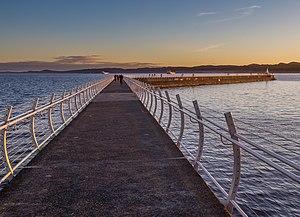
Victoria est la capitale provinciale de la Colombie-Britannique au Canada, ainsi qu'une cité.